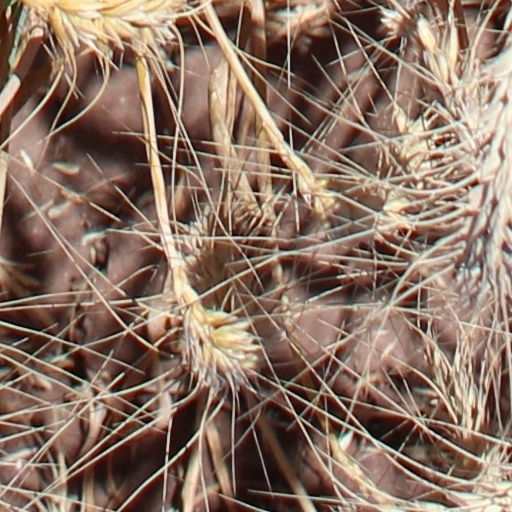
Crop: wheat